Bartolf Leslie

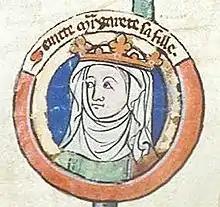
St. Margaret depicted in a 13th-century manuscript

Bartolf also known as Bartholomew was a Scottish and Hungarian nobleman and the founder of the Leslie family, who currently serve as Earls of Leven and Earls of Rothes and Lord Newark, all of which are situated in the historic kingdom of Scotland. He came over from Hungary in 1067 with Margaret later St Margaret of Scotland.